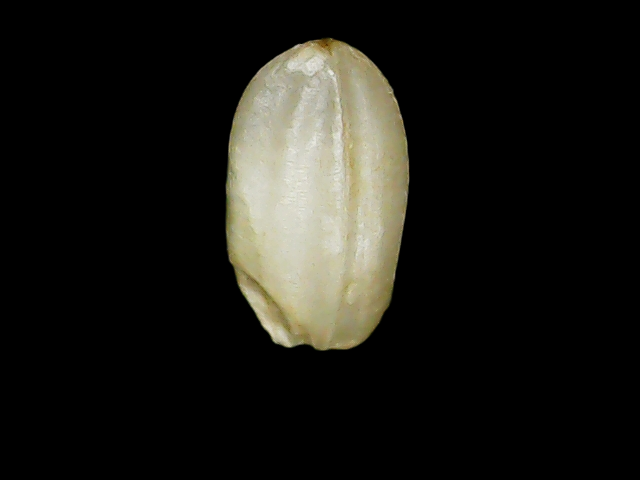
Rice variety: Binadhan8